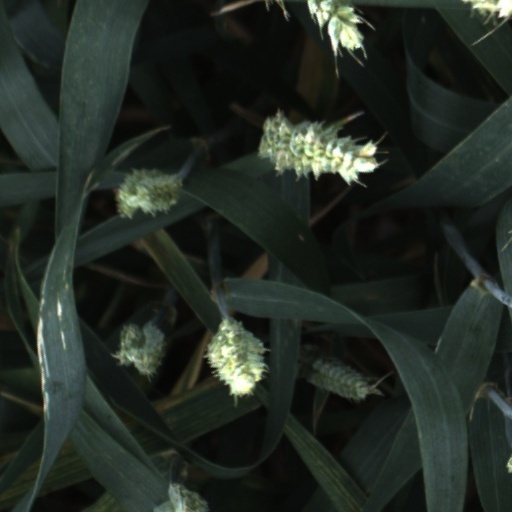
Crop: wheat